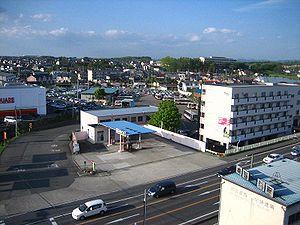
Sukagawa est une ville du Japon située dans le cœur de la préfecture de Fukushima. Elle est populaire pour son jardin de la pivoine, un des nationales belles scènes, et sa fête de la grande touche, qui est héréditaire pendant 400 ans.